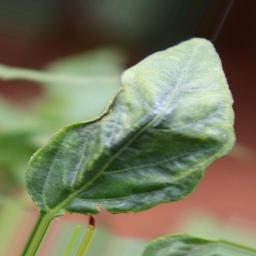
Label: mites_and_trips